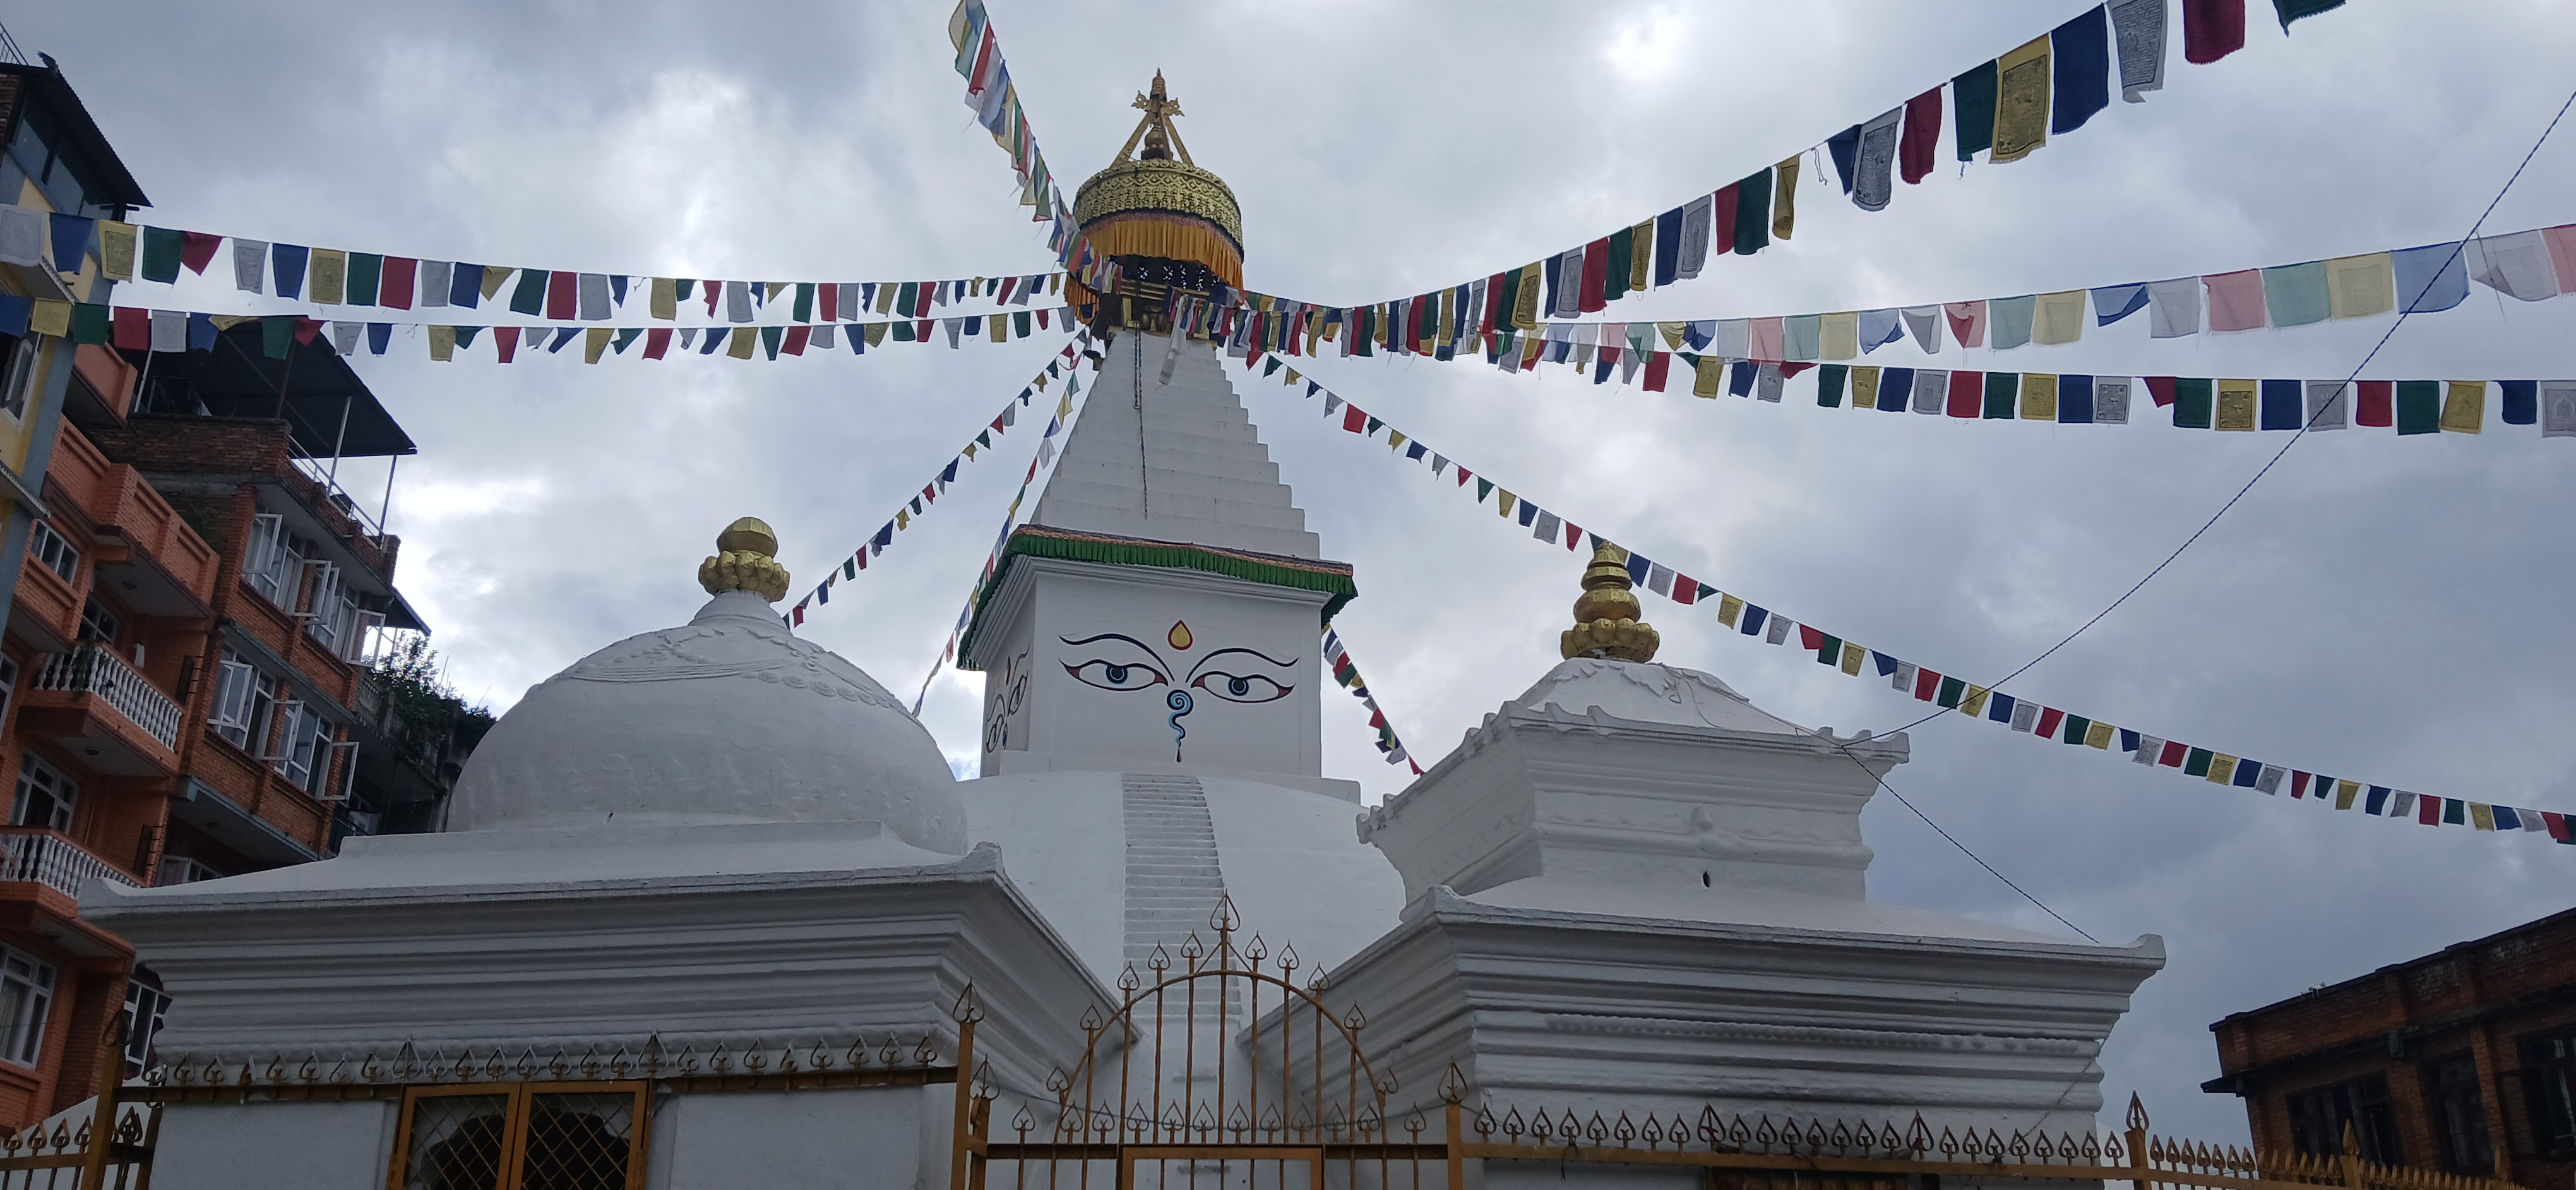
Heritage site: Ashok_stupa_Chaitya